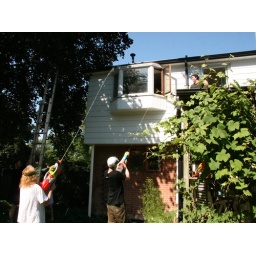
Attacking from below and side. Luisa, Jeff and others are inside the house in the upper floor window.